Ogle Castle

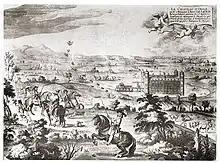
Ogle Castle in the 17th century

The last direct descendant in the senior line, Catherine Ogle (c. 1568–1629), married Sir Charles Cavendish and after her death, the manor passed to their son, William Cavendish, later 1st Duke of Newcastle. Cavendish was the senior Royalist in the North during the 1642–1646 First English Civil War and spent much of his fortune raising troops for Charles I; after defeat at Marston Moor in 1644, he went into exile in Europe, returning only after the 1660 Restoration.